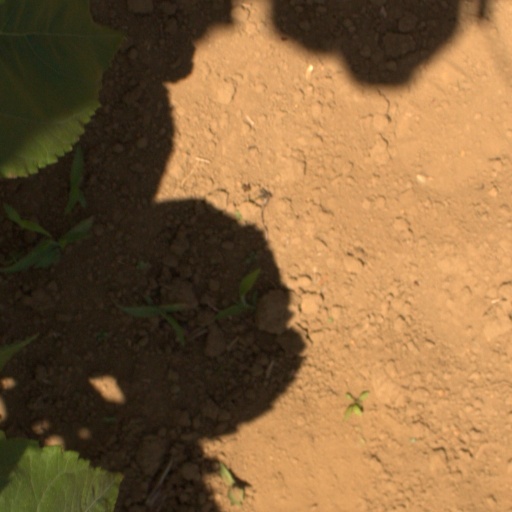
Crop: Jerusalem artichoke